Ivan Sratsimir of Bulgaria

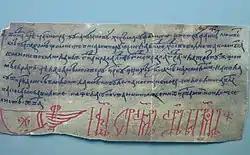
Brasov Charter of tsar Ivan Stratsimir

Along with Tarnovo, during the rule of Ivan Sratsimir Vidin emerged as a major literary center, under the strong influence of the Tarnovo Literary School. Some of the works that have survived from that period include the "Tetraevangelia of the Metropolitan Danail" and the "Vidin collection" from 1360, ordered by Empress Anna, which contains the hagiographies of thirteen Orthodox saints and a description of the holy sites in Jerusalem. Joasaph of Bdin, who was elected Archbishop of Vidin in 1392 wrote "Praising epistle for the movement of St Philotea relics from Tarnovo to Vidin" which contained all features of the Tarnovo Literary School. Joasaph also demonstrated great respect to Patriarch Evtimiy of Tarnovo, the most prominent figure in the Bulgarian cultural and literary life in the second half of the 14th century.